Roman Catholic Diocese of Osasco

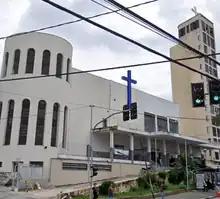
Cathedral of St. Anthony in 2020

The Roman Catholic Diocese of Osasco is a diocese located in the city of Osasco in the ecclesiastical province of São Paulo in Brazil.